Essam el-Erian

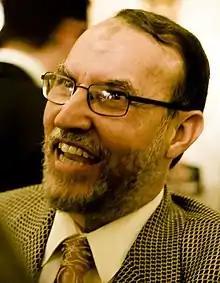
Essam el-Erian in 2007

Essam al-Din Muhammad Hussein el-Erian (28 April 1954 – 13 August 2020) was an Egyptian physician and politician. He was the vice chairman of the Freedom And Justice Party. Formerly he was a member of the Guidance Bureau of the Muslim Brotherhood. He was elected as a parliament member in the 2011–12 Egyptian parliamentary election. After the 2013 Egyptian coup, prosecutors ordered his arrest on 10 July 2013. On 14 July 2013, Egypt's new prosecutor general Hisham Barakat ordered his assets to be frozen. el-Erian was arrested by the government on 30 October 2013. He was also the paternal cousin of Sami Amin Al-Arian.